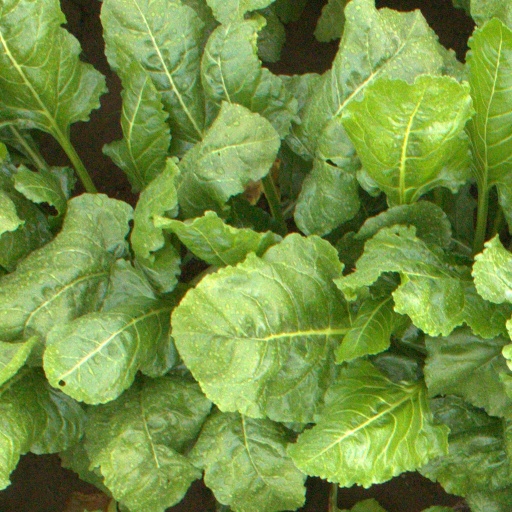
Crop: sugar beet